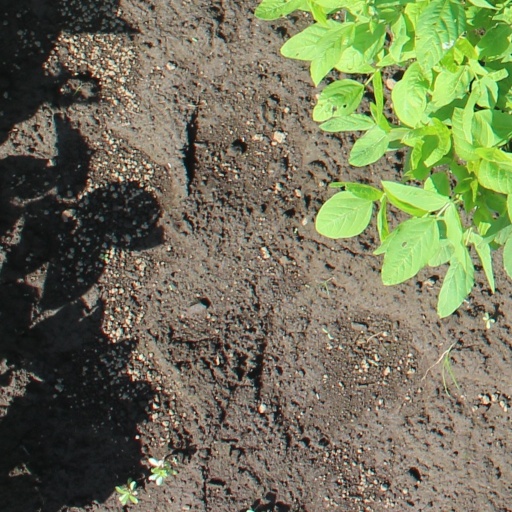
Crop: soybean